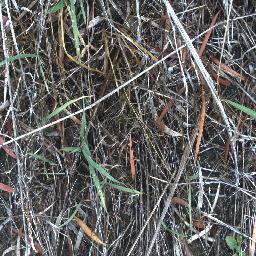
Label: negative